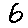
Label: 6